Wade's Causeway

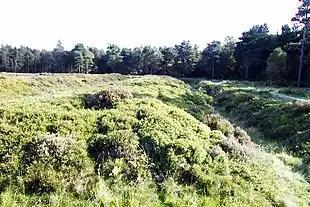
Surviving ditch and embankment in Cawthorne Roman Camp

The excavated portion of the Wheeldale structure—the only section of a postulated greater extent that remains clearly visible to the naked eye—consists of a section on the eastern edge of Wheeldale Moor, facing Howl Moor. It runs in an approximately north-northeasterly direction between and SE 81077 98697 and is approximately above sea level. The presence of large quantities of stone on a raised agger, and the absence of much vegetation on its surface make the presence of the structure indisputable along this section. The causeway's course is linear along its visible section on Wheeldale Moor, consisting of several short, straight sections that occasionally pivot onto new alignments in a way not clearly demanded by the landscape. In 1855, several overgrown fragments of the structure were also reported visible at several points in the vicinity: near Morley Cross; east of Keys Beck; near Hazle houses; at July Park; and Castle Hill.